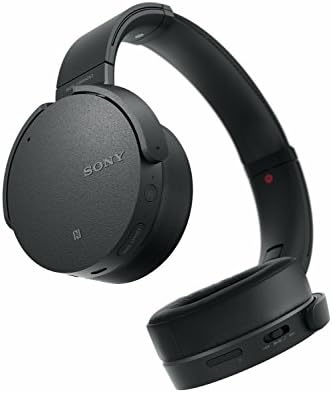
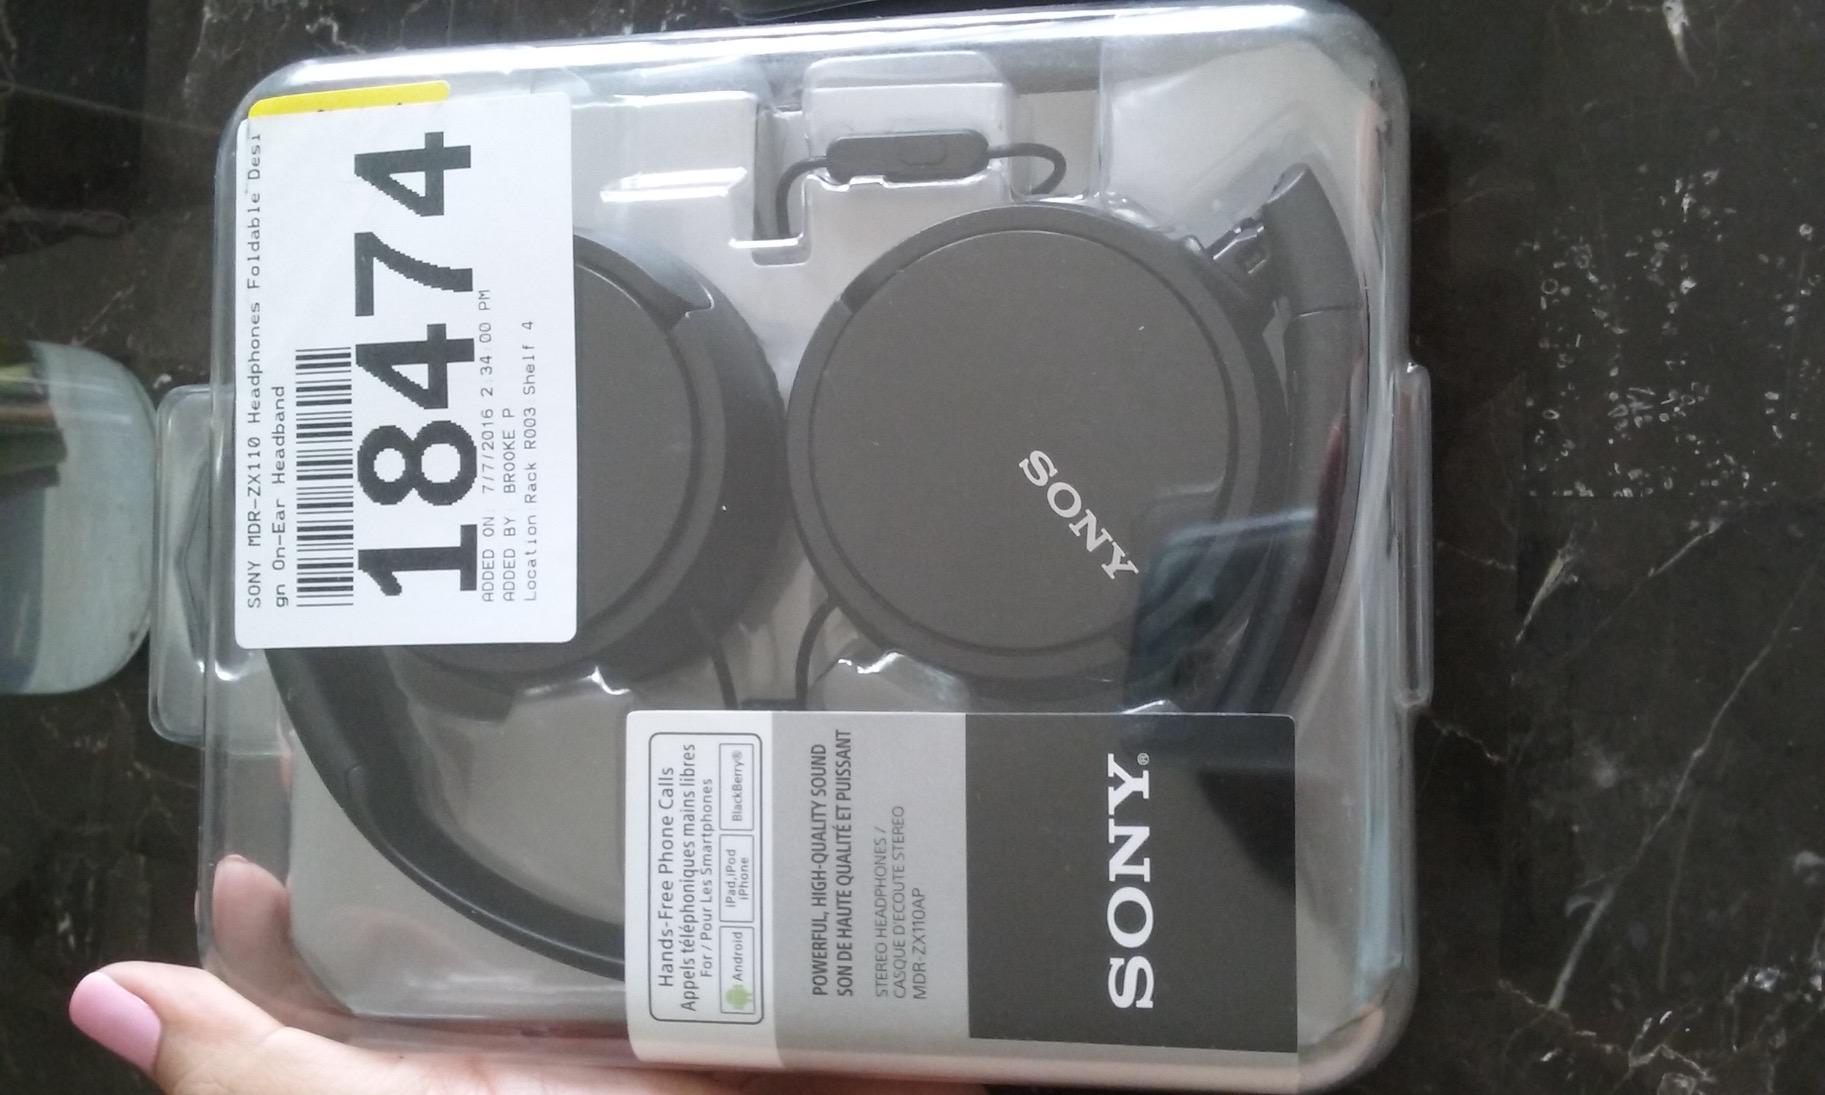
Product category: headphones
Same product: no